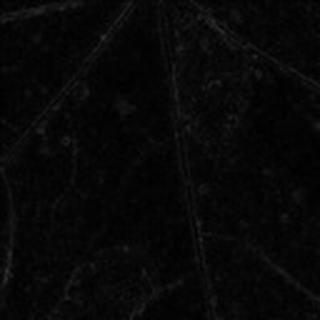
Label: cotton_target_spot